Iris Bannochie

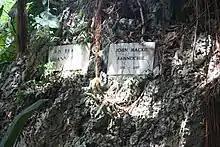
Headstones of Iris and John Bannochie in Andromeda Gardens

Bannochie suffered a stroke in the summer of 1988 and died shortly afterwards. She was 73 years old.